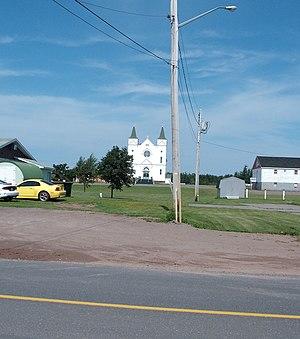
Église de Sainte-Marie-Saint-Raphaël (NB)
Sainte-Marie–Saint-Raphaël est un village du comté de Gloucester situé au nord-est du Nouveau-Brunswick.